My-HiME

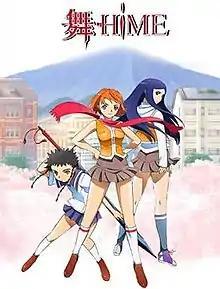
Main cast of "Mai-HiME"

The series was licensed for North American distribution by Bandai Entertainment and European distribution by Bandai's European subsidiary, Beez, with the first American DVD released in March 2006. Bandai released the Complete Collection DVD set in America on October 7, 2008. It is also shown on iaTV in the mid-2000s and on Comcast’s Anime Selects on Demand for a limited time. At Otakon 2013, Funimation had announced that it acquired the series, along with a handful of other former BEI titles. They also announced at the 2017 New York Comic Con that they would release "My-HiMe", "My-Otome", and a "My-Otome Zwei" + "" pack, all on Blu-Ray + DVD combo packs on January 8, 2018.